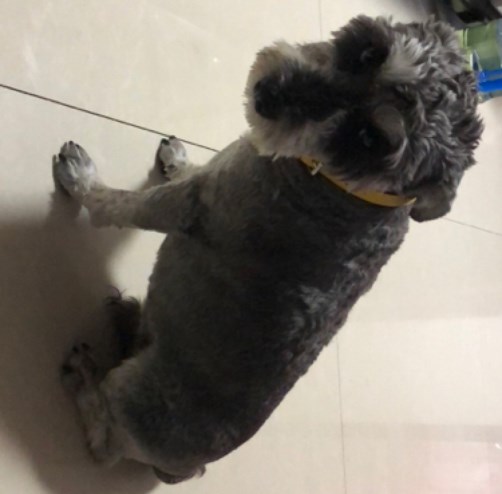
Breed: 2342-n000102-miniature_schnauzer